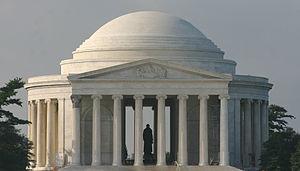
Adolph Alexander Weinman, né le 11 décembre 1870 à Durmersheim et mort le 8 août 1952 à New York, est un sculpteur américain d'origine allemande.